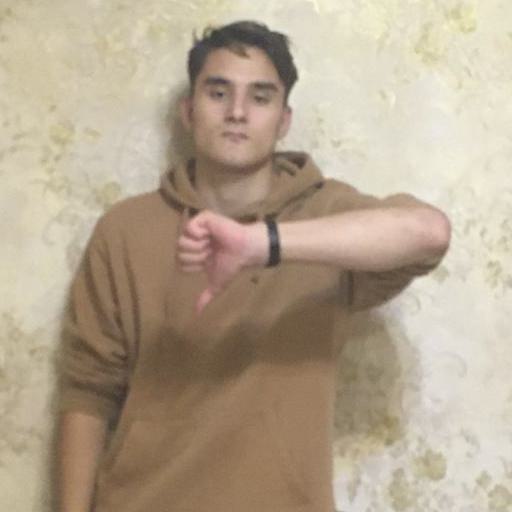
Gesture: dislike